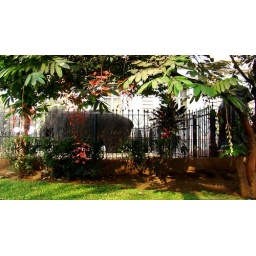
The stone elephant in the background is the original transported from Elephanta Island.